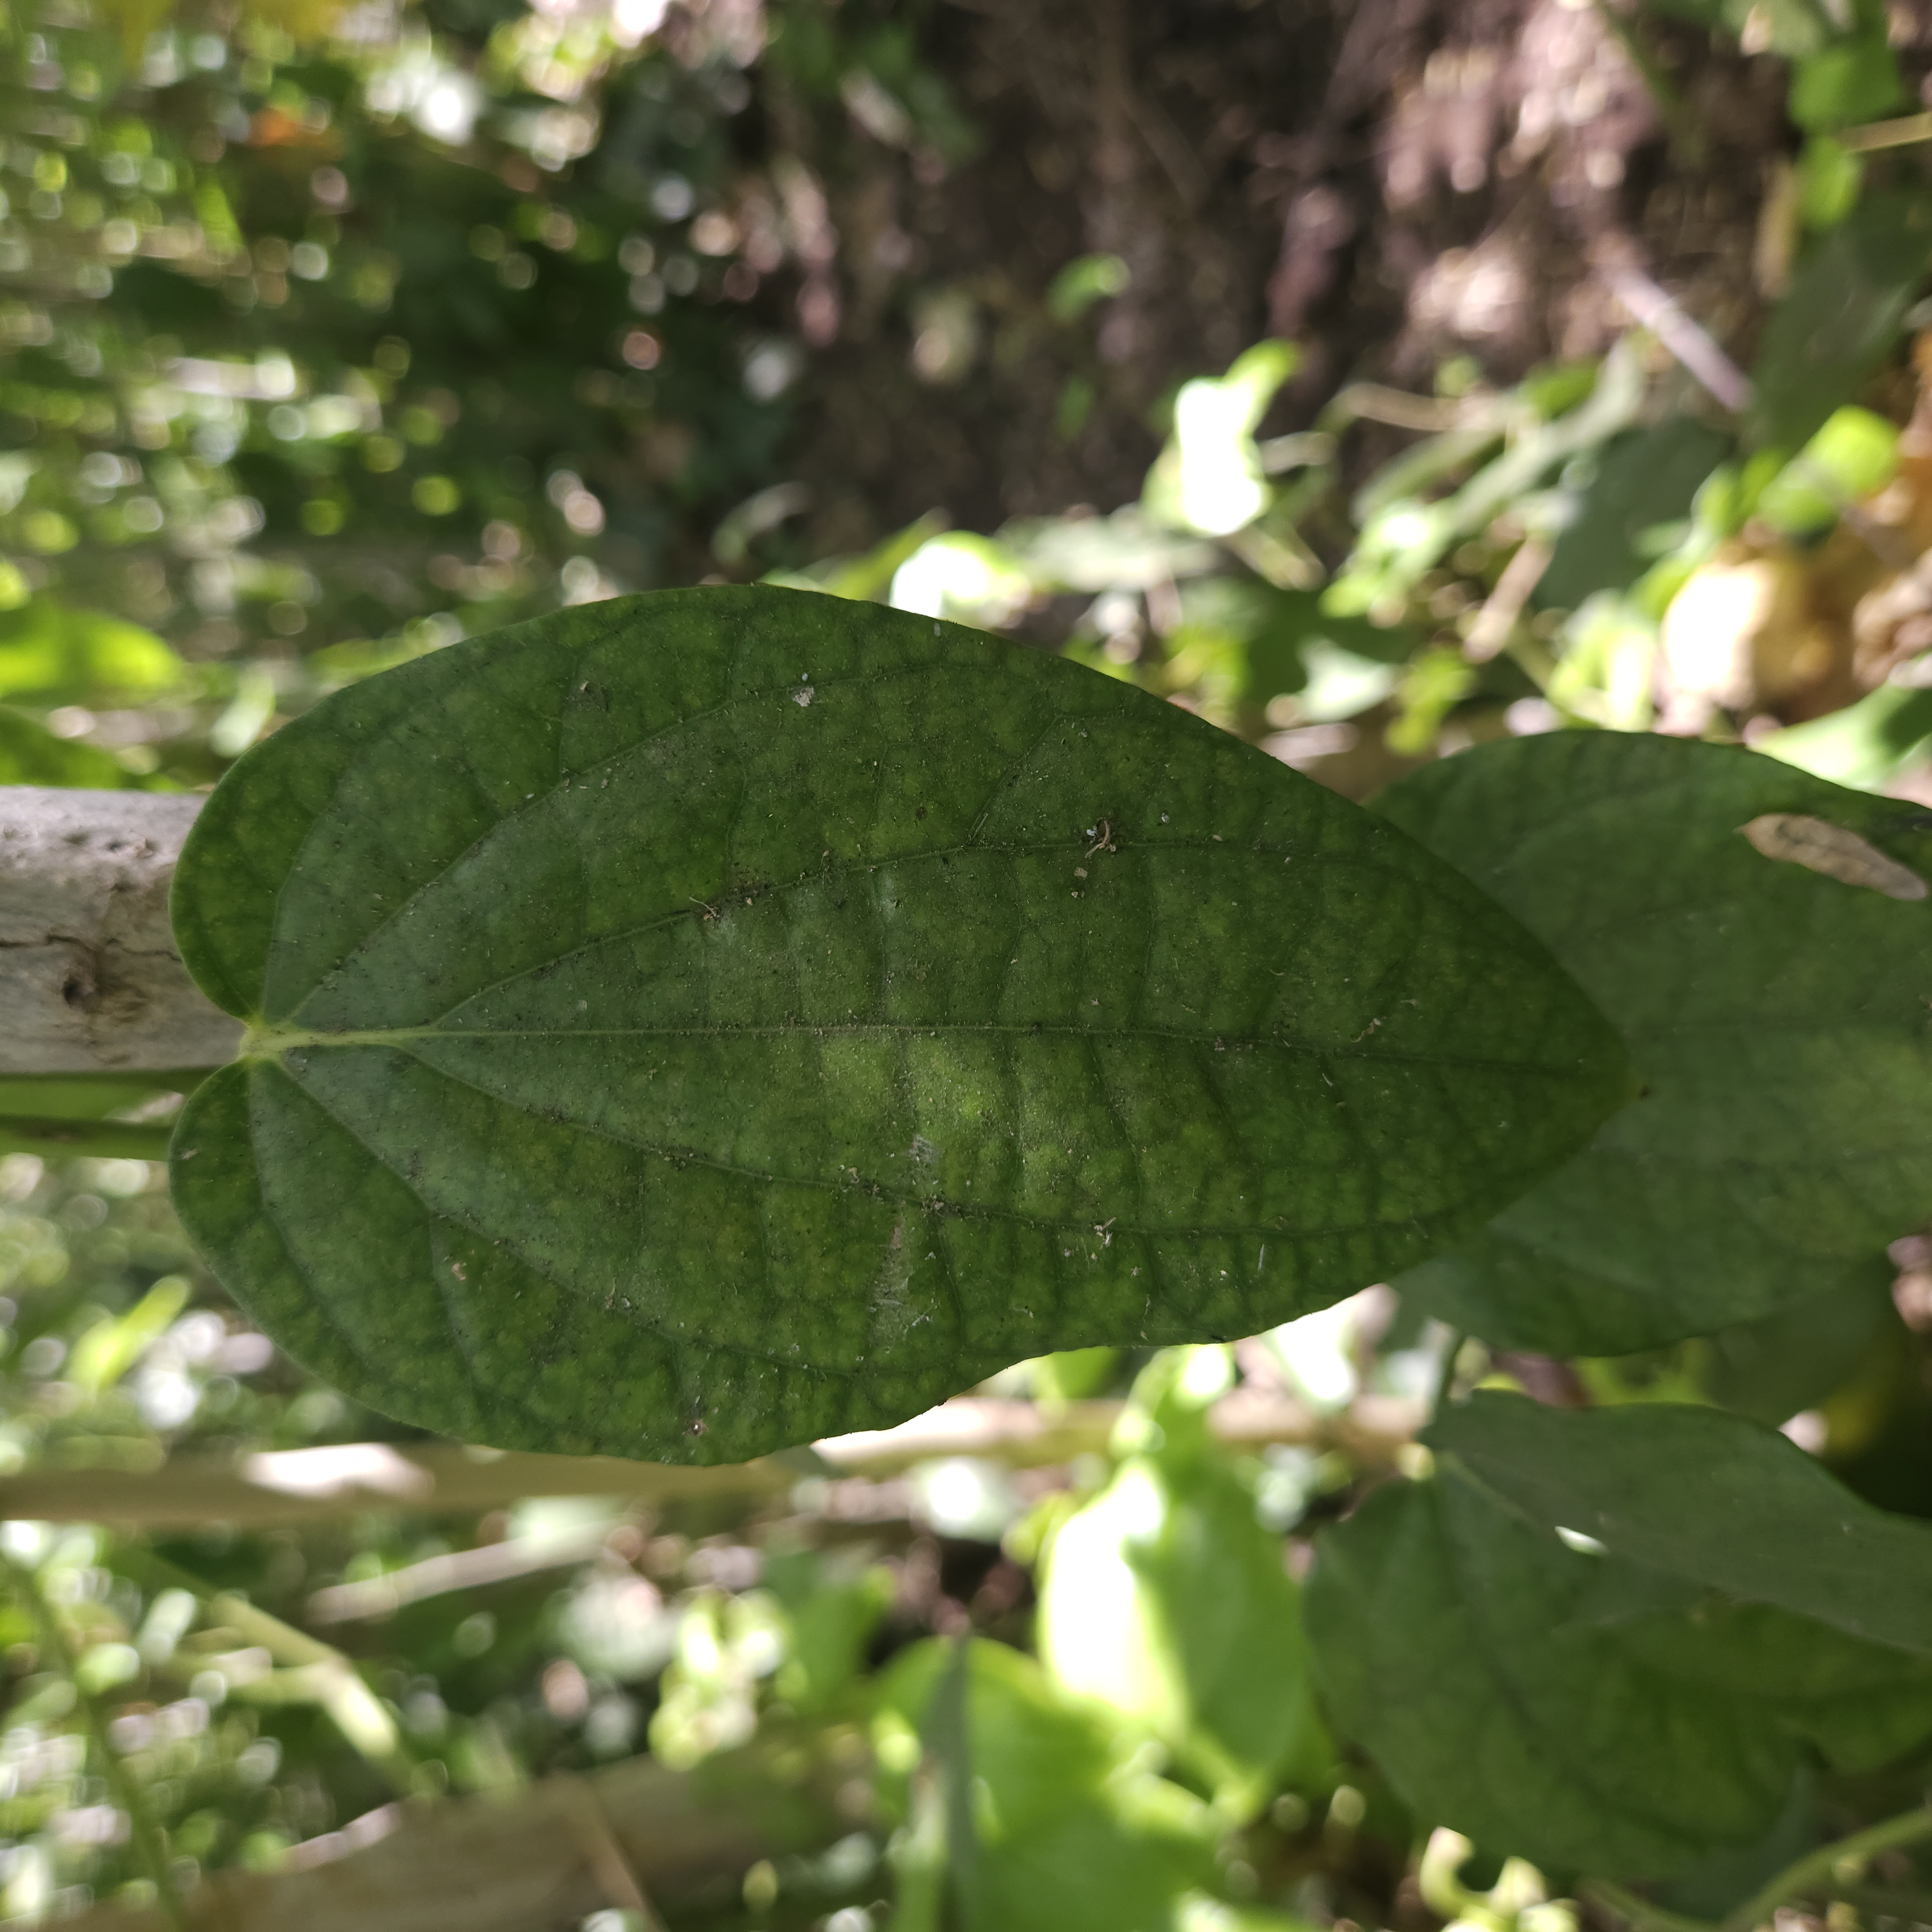
Label: Healthy